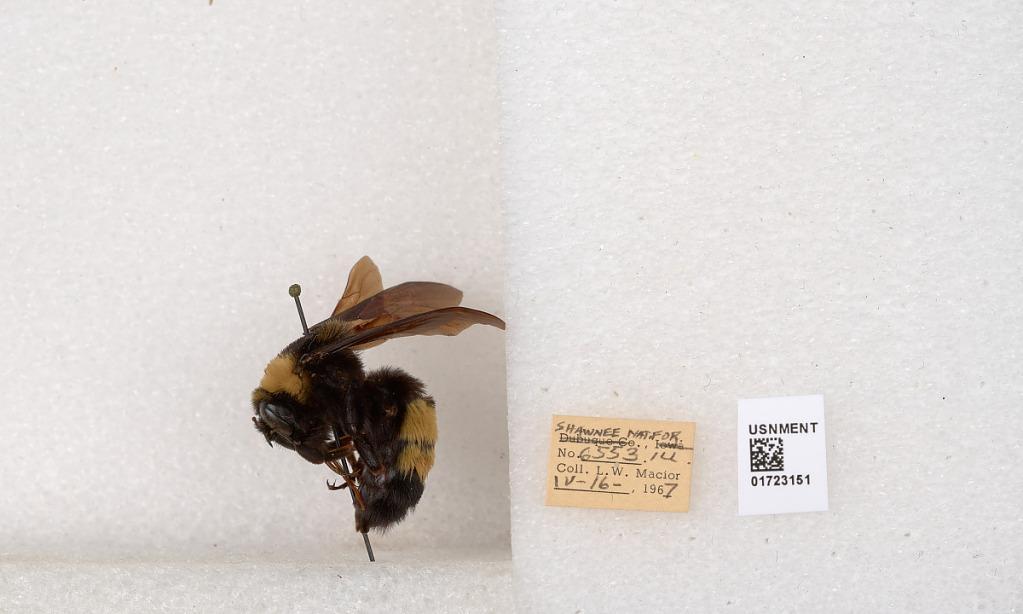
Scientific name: Bombus (Bombus) nevadensis auricormus
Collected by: L. Macior
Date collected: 1967-4-16
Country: United States
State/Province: Illinois
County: Johnson
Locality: Shawnee National Forest
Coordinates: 37.5114, -88.8011